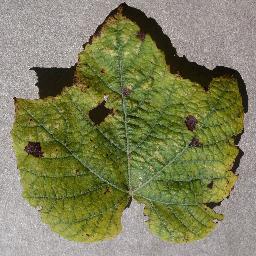
Label: Grape___Leaf_blight_(Isariopsis_Leaf_Spot)